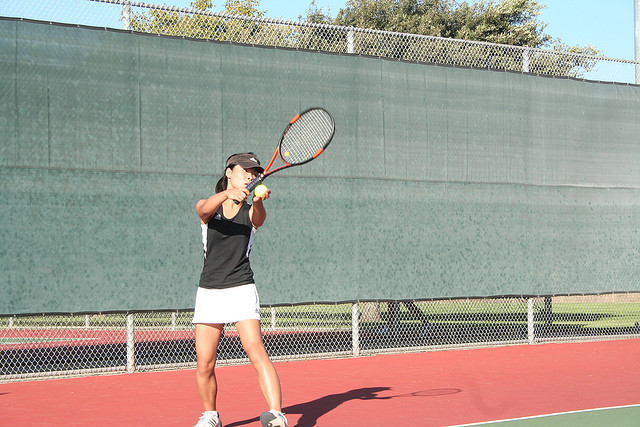
user: Given an image and a question. Answer the question in a short answer. Question: What tennis move is being performed in this picture? Short Answer:
assistant: serve